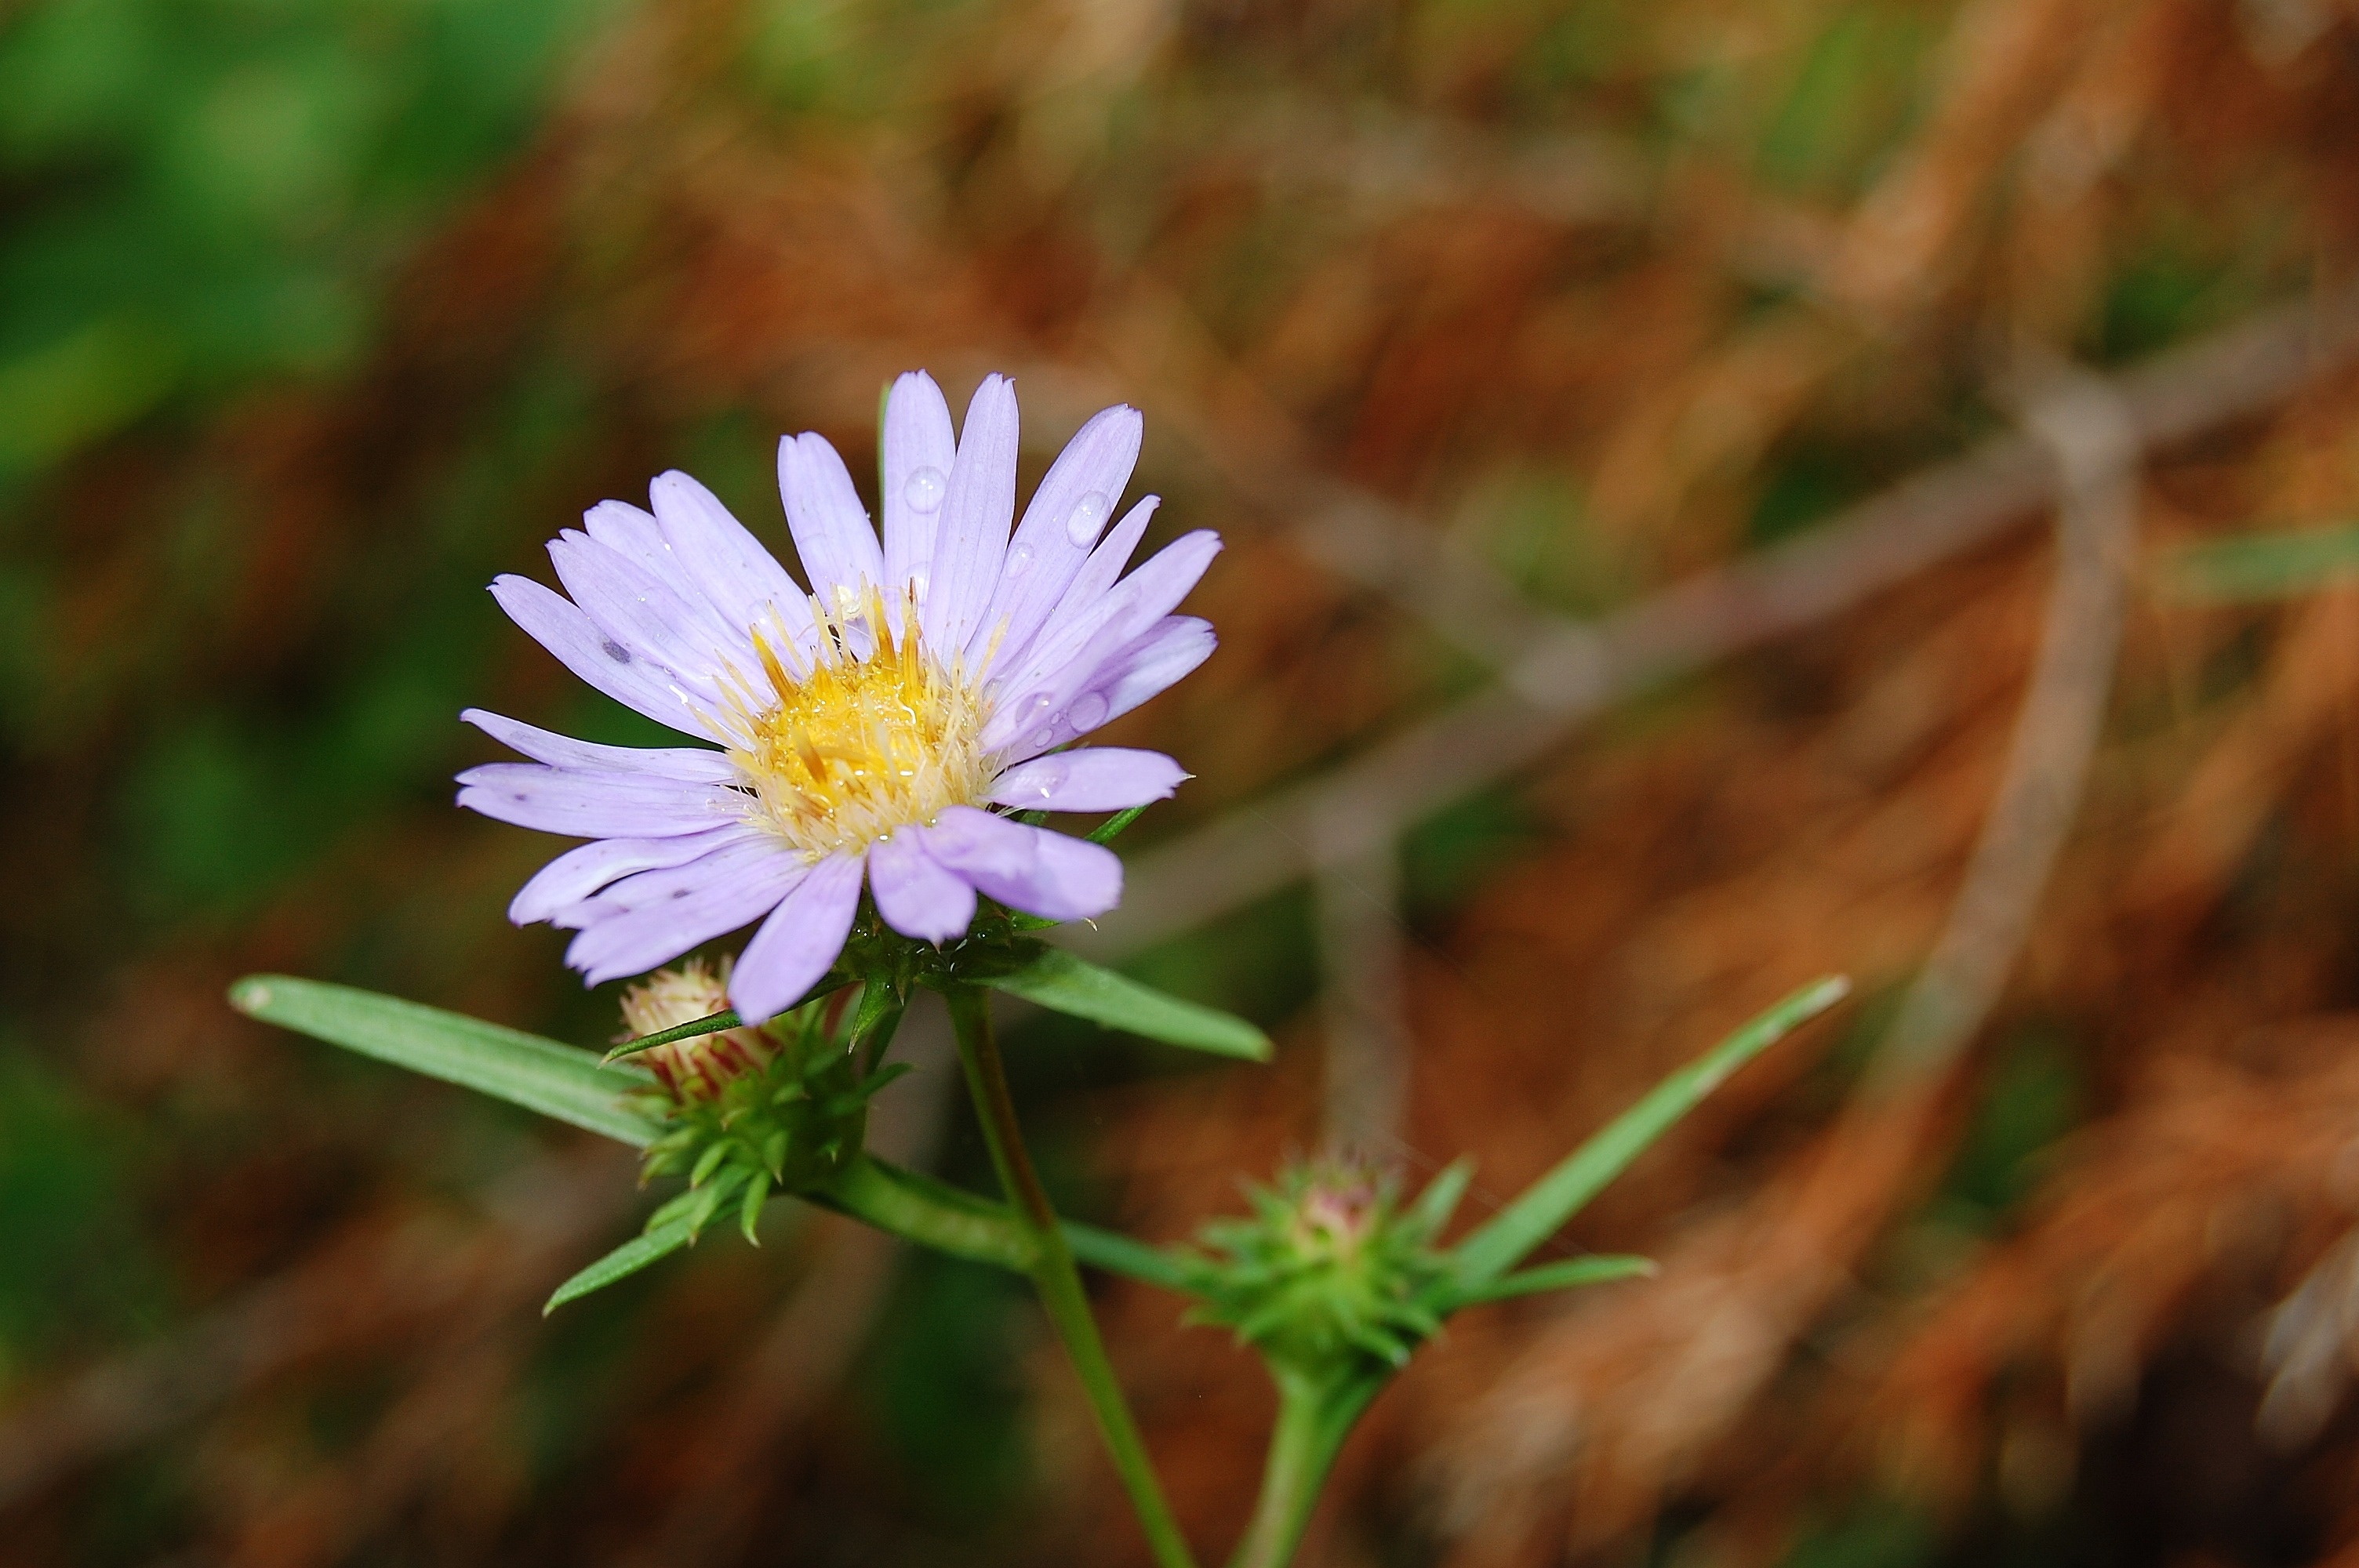
nature, blossom, plant, field, meadow, flower, petal, bloom, floral, daisy, environment, botany, blooming, flora, wildflower, close up, petals, macro photography, flowering plant, daisy family, plant stem, land plant